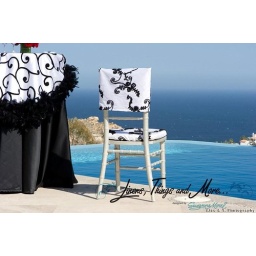
Black and white cover chair and cocktail table from the Linens, Things and More... 2010 collection in Los Cabos